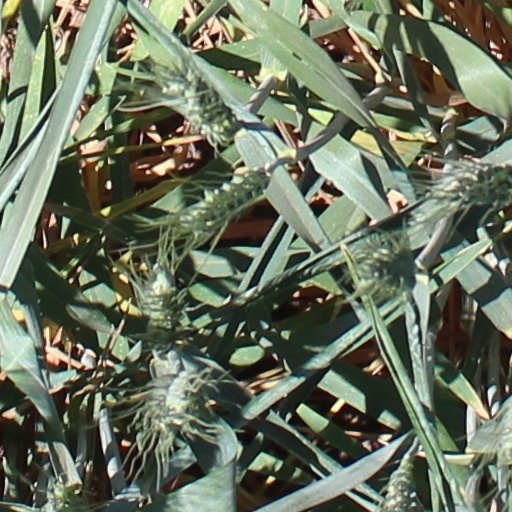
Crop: wheat